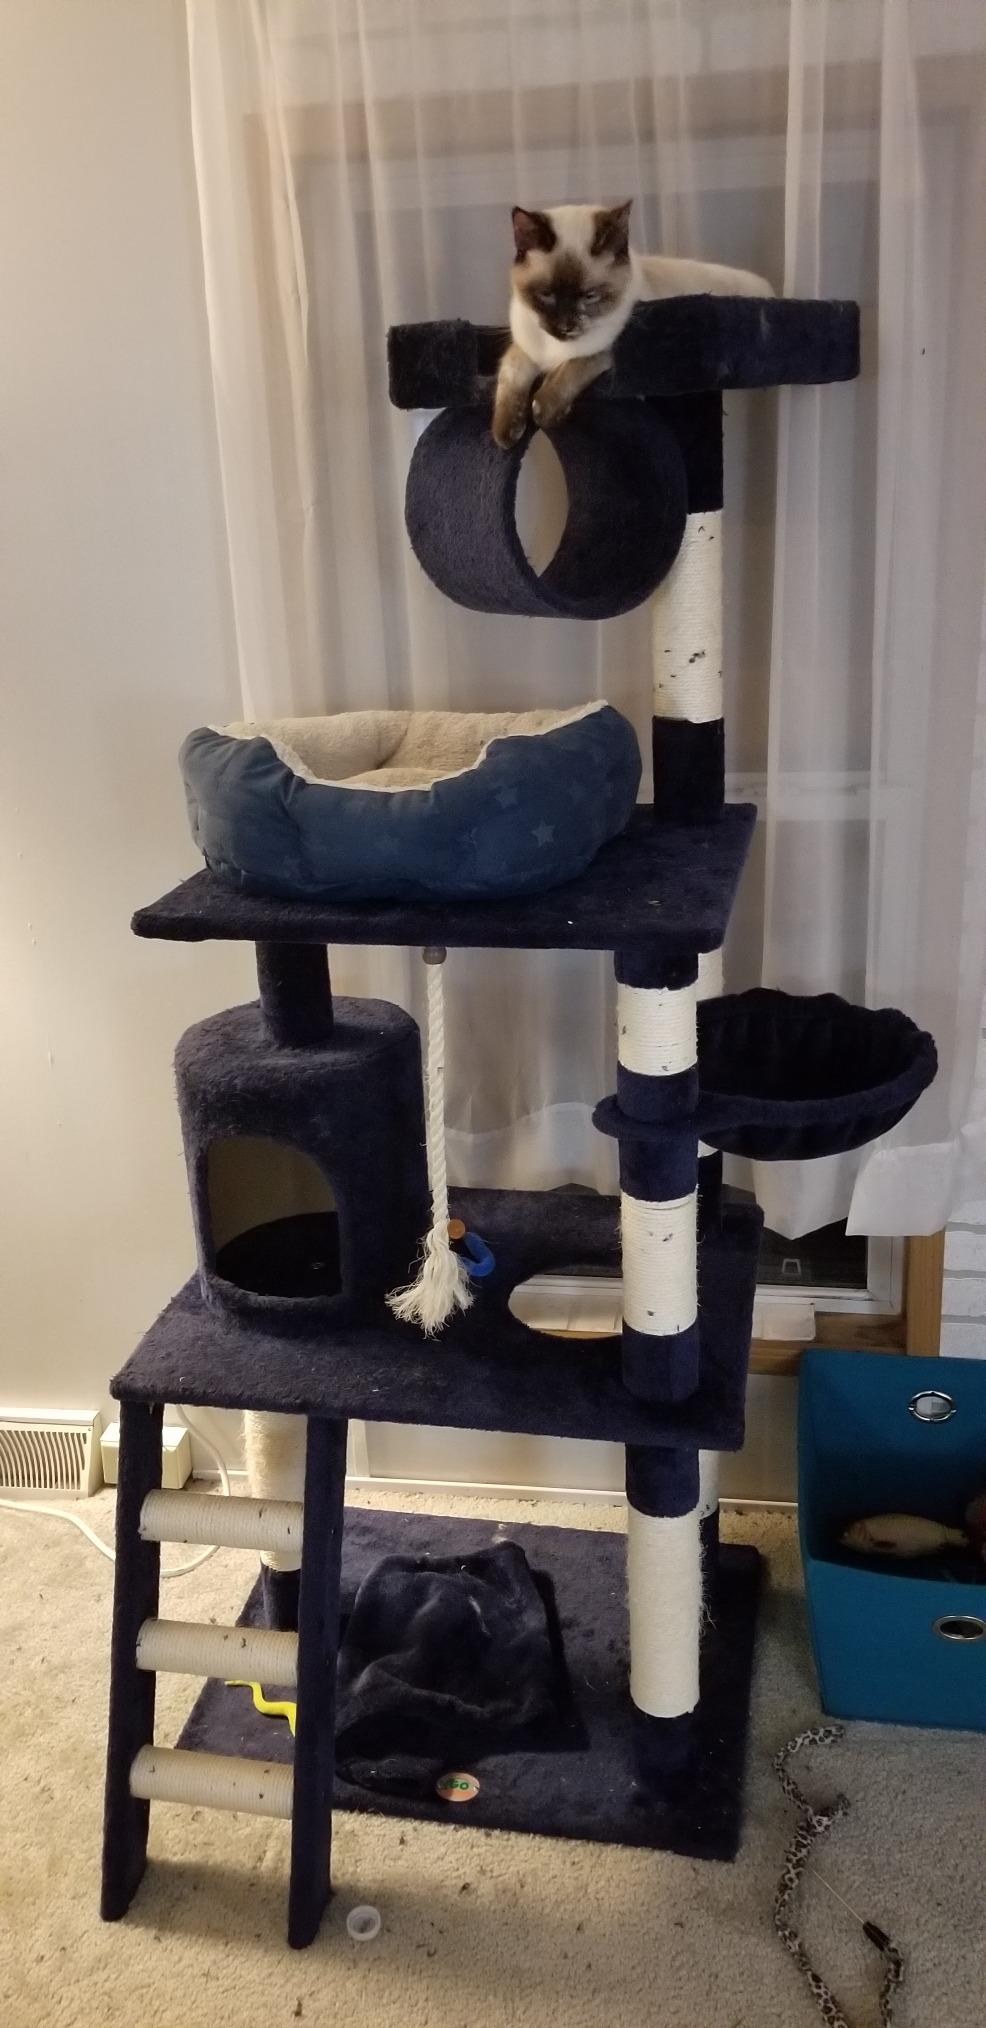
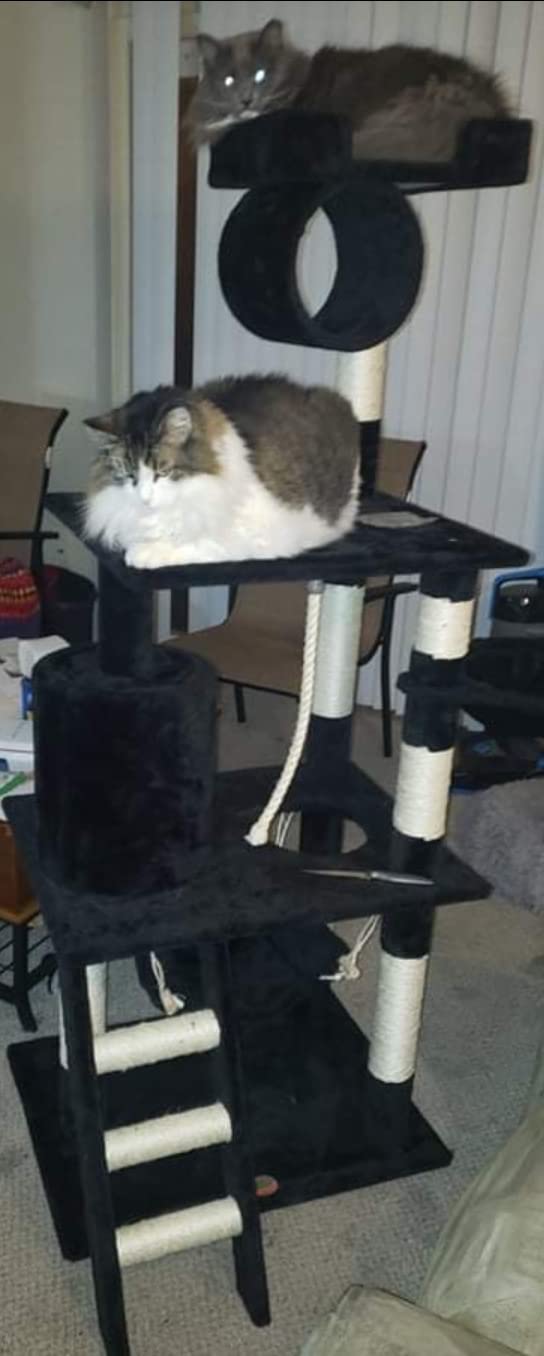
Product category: items_cat tree
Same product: no